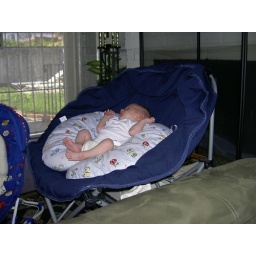
sleepy in big boy chair